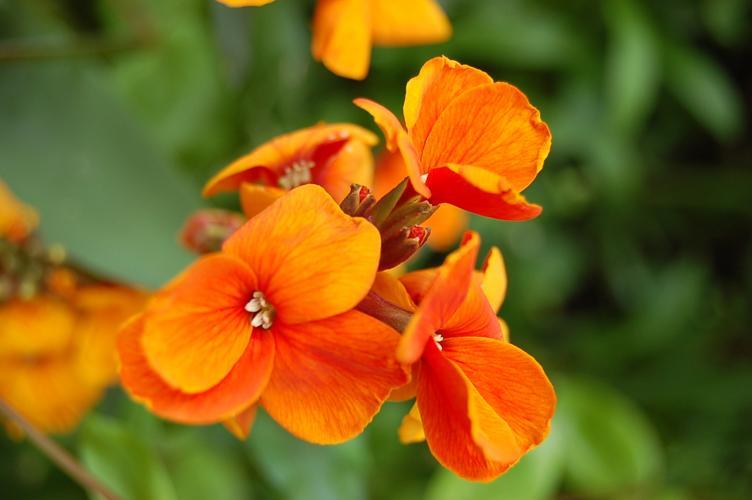
Label: wallflower